Jersey

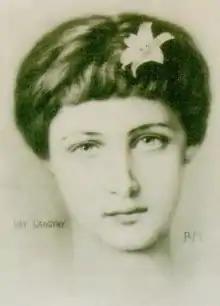
Actress Lillie Langtry, nicknamed the "Jersey Lily"

The Battle of Flowers is a carnival that has been held annually in August since 1902. Other festivals include (Christmas festival), (cidermaking festival), the Battle of Britain air display, Weekender Music Festival, food festivals, and parish events.